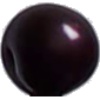
Label: cherry_wax_black